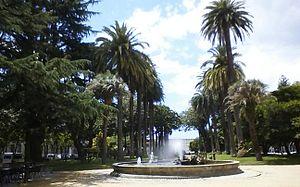
Le Parc des Palmiers, également appelé tout simplement Las Palmeras, est un parc public situé au coeur de Pontevedra en Espagne. C'est l'espace vert le plus représentatif et le plus emblématique du centre-ville avec l'Alameda de Pontevedra.
Pontevedra est une ville qui se trouve dans le nord-ouest de l'Espagne et de la Péninsule Ibérique. Capitale de la province de Pontevedra ainsi que capitale de la région touristique des Rías Baixas ou Rías Bajas, la ville est située dans le sud-ouest de la communauté autonome de Galice. Elle est surnommée « la ville où le piéton est roi ».
Alejandro Rodríguez-Sesmero González, né à Gijón en 1843 et mort à Córdoba le 22 octobre 1913, était un architecte qui a travaillé en Galice.